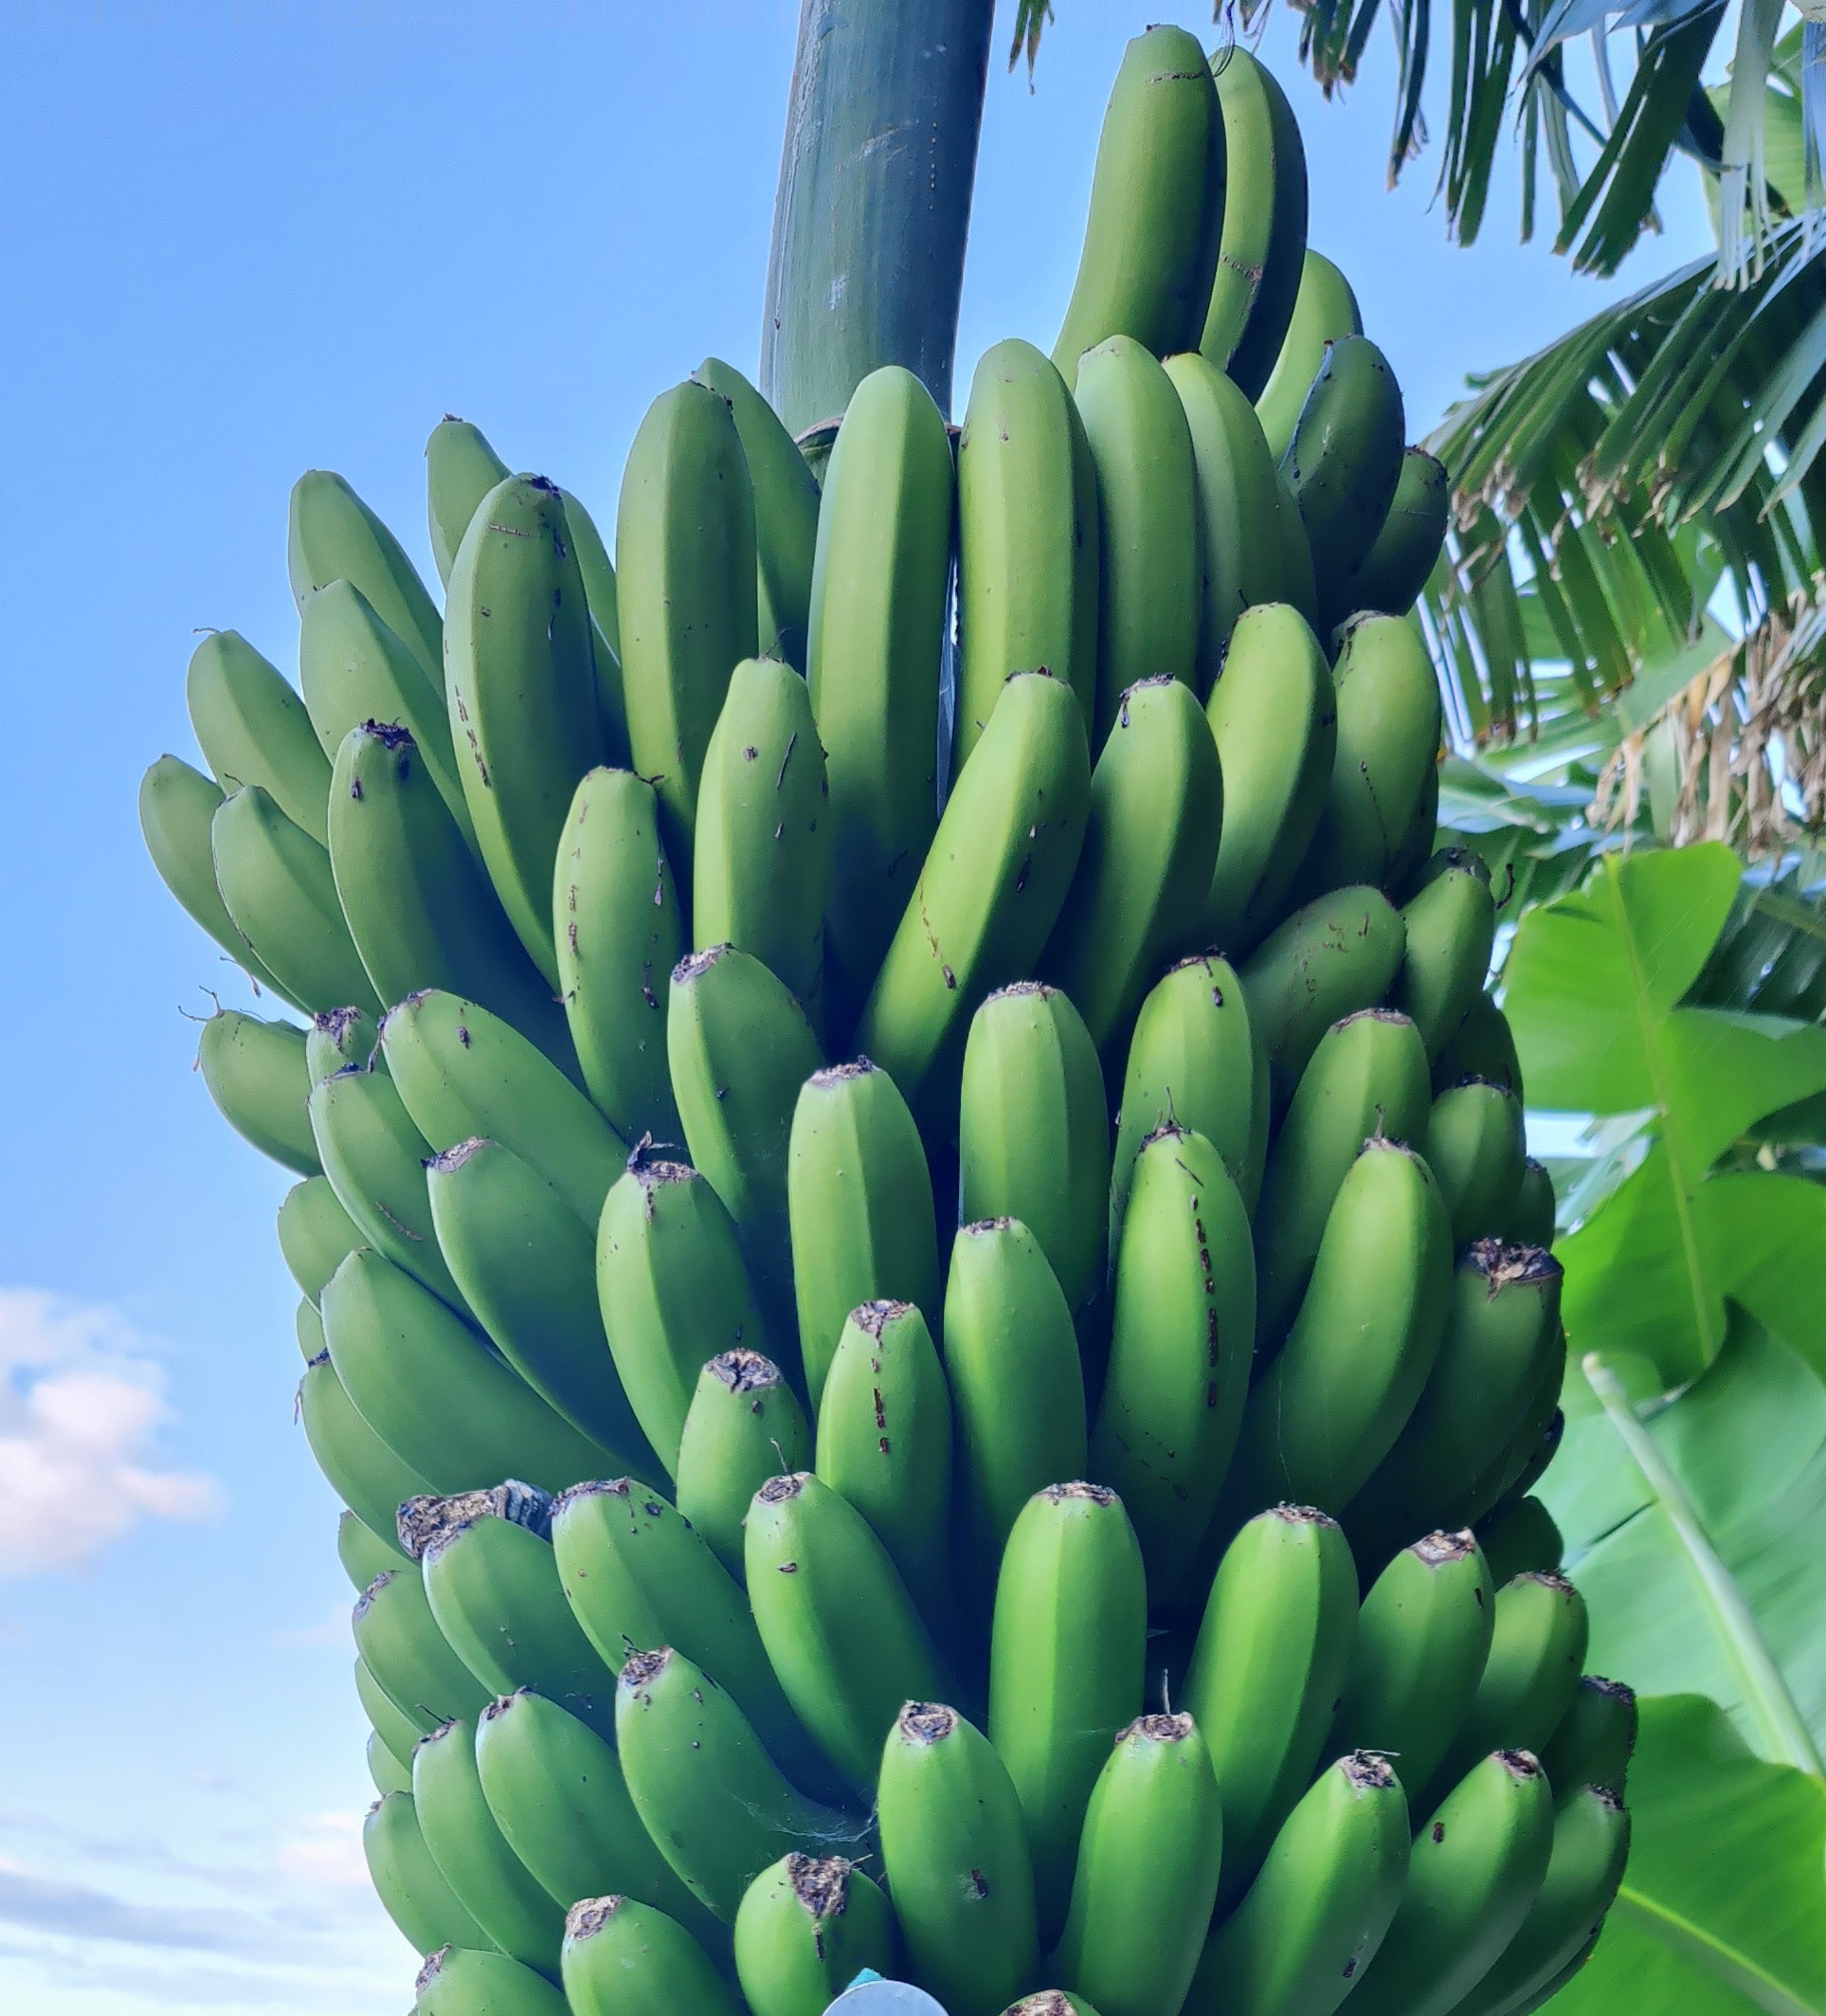
Label: Cut